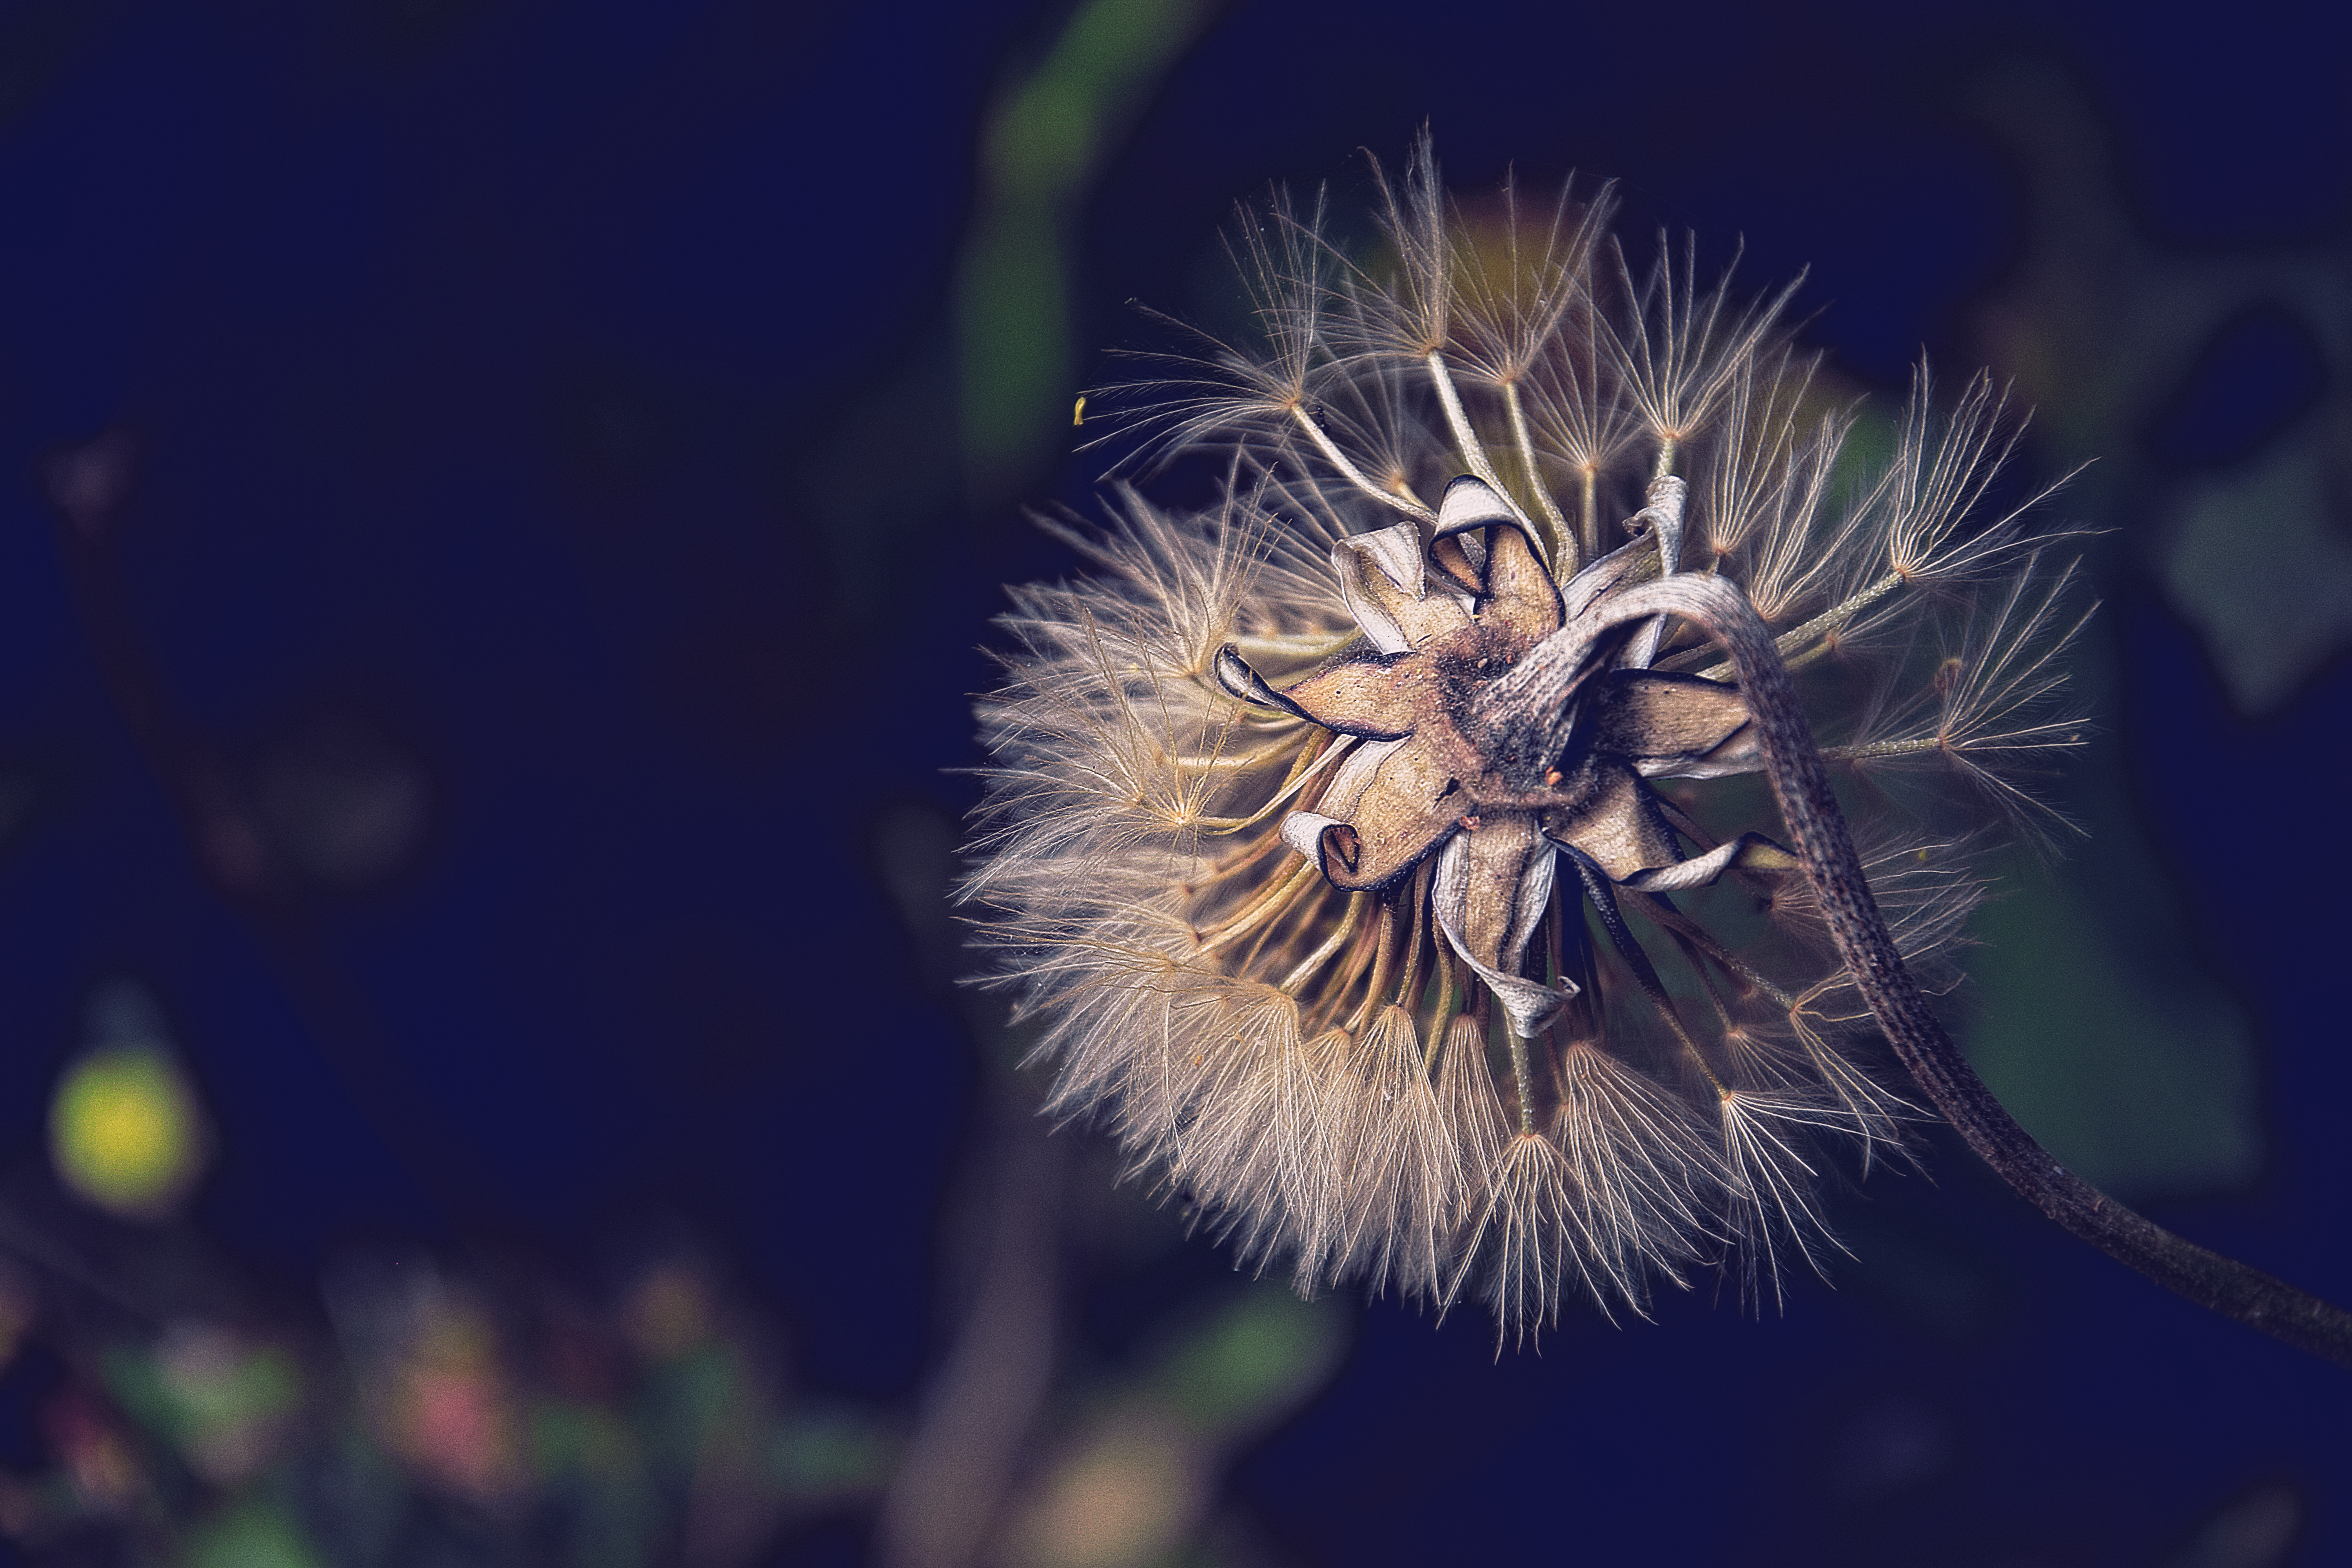
nature, plant, photography, dandelion, stem, flower, pollen, garden, flora, close up, outdoors, petals, macro photography, flowering plant, daisy family, dandelion seeds, plant stem, land plant